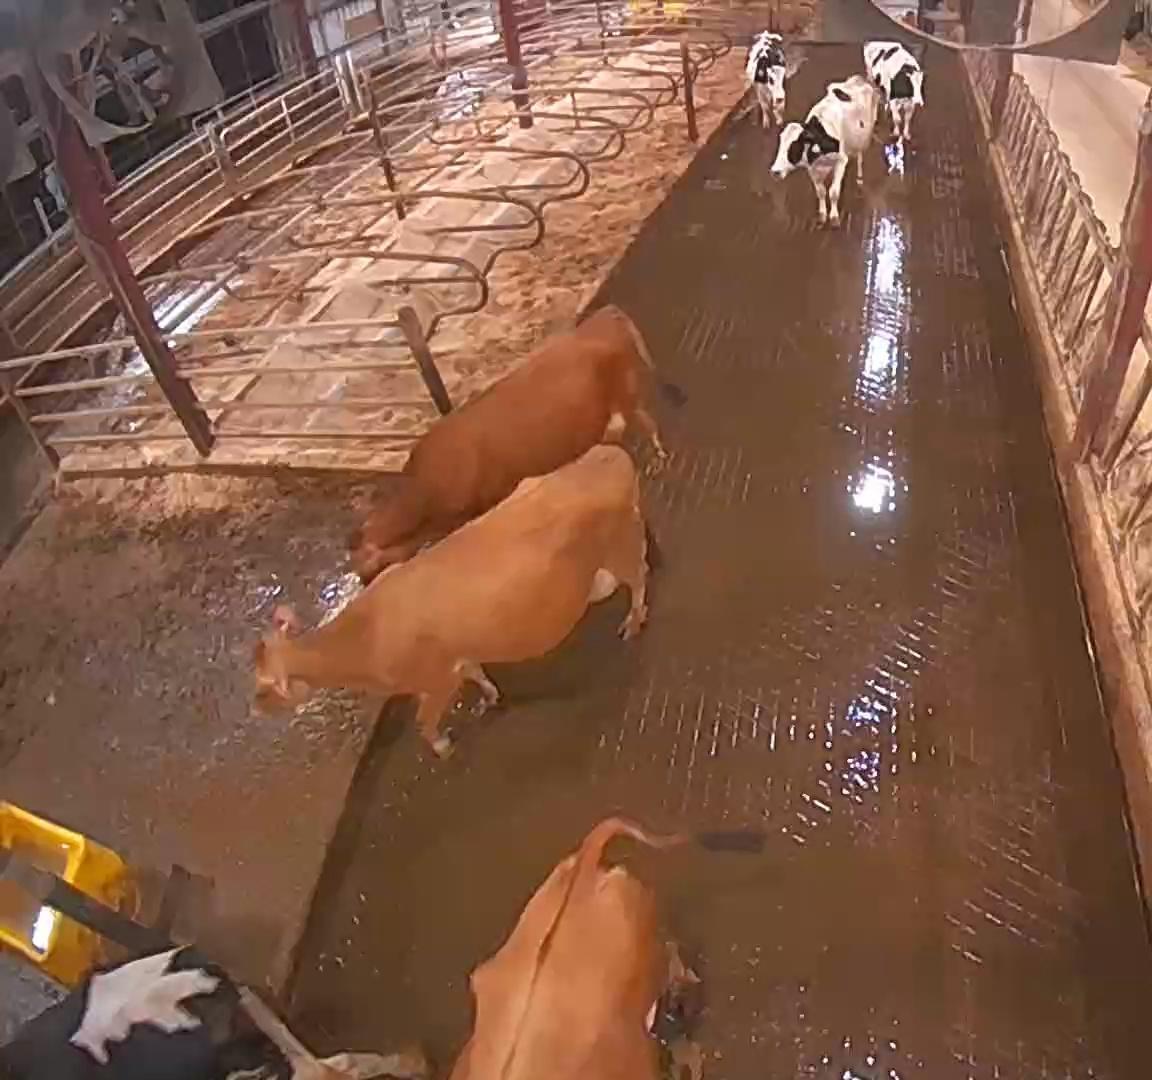
Number of cows: 7